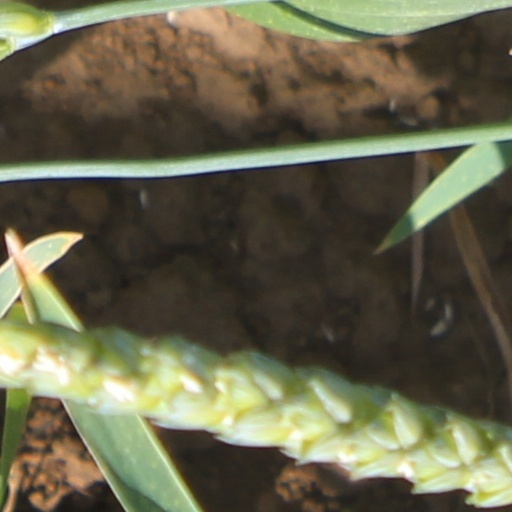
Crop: wheat